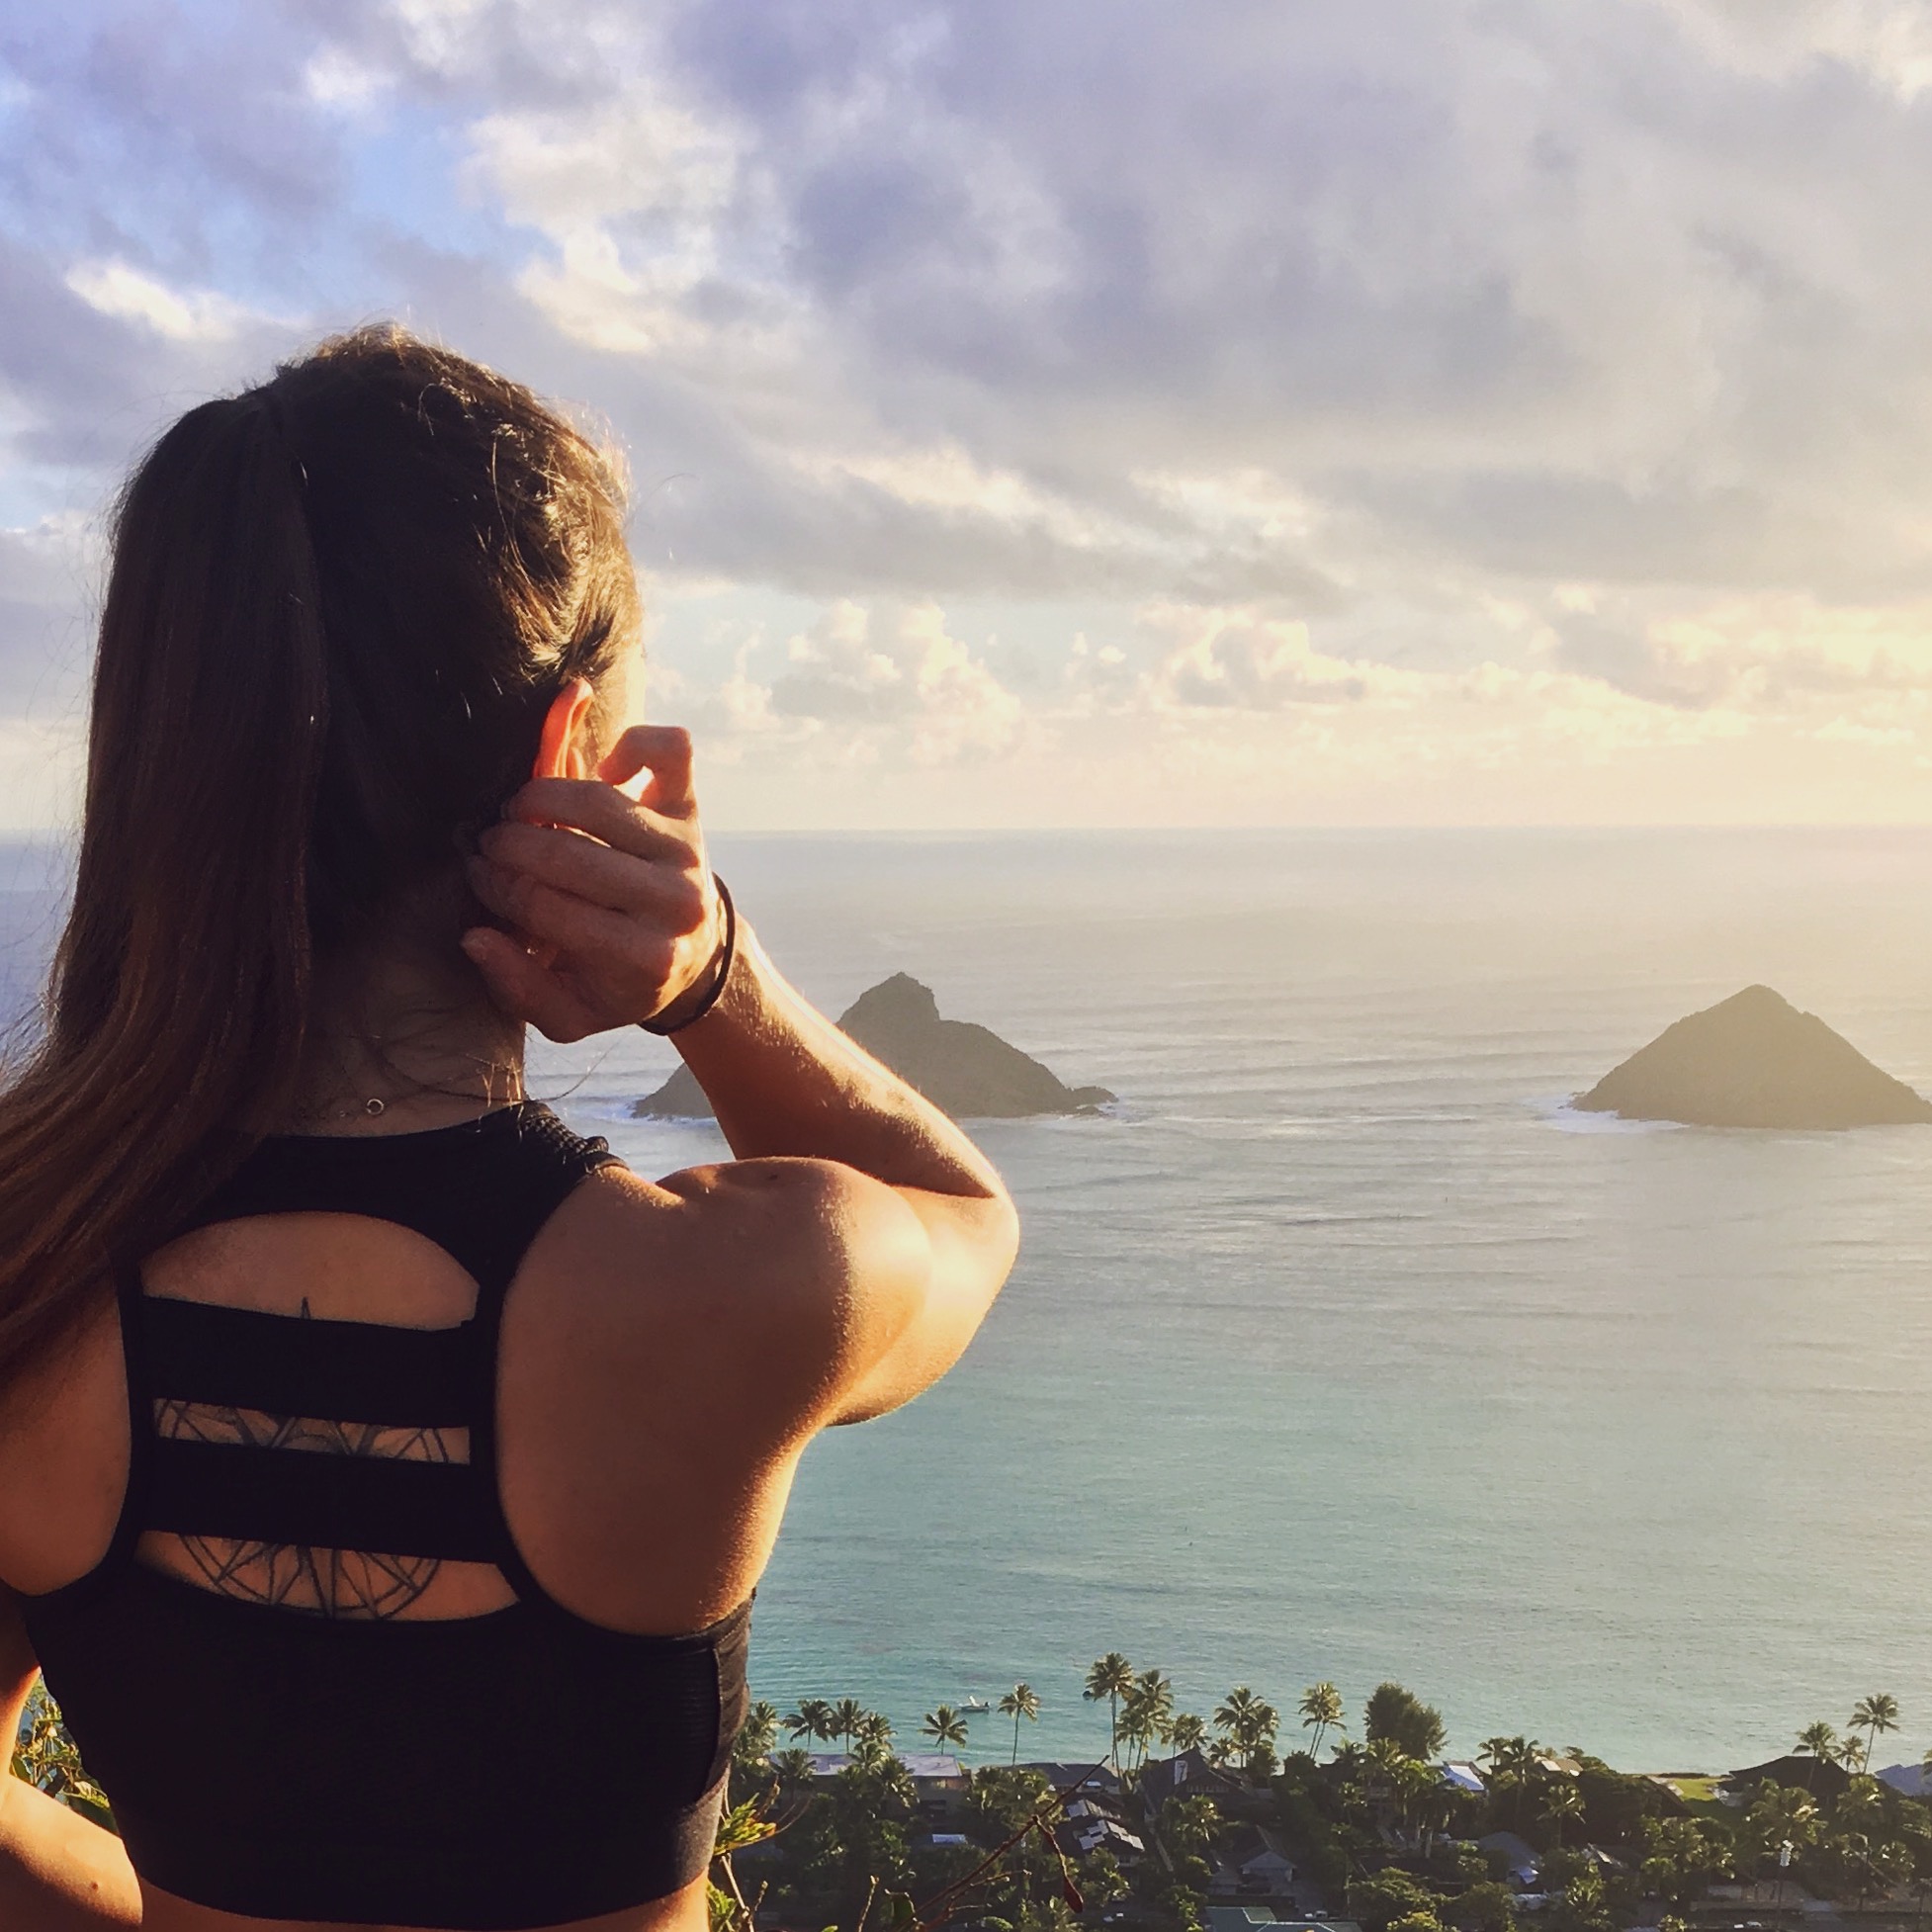
girl, sea, sky, body of water, water, vacation, beach, ocean, horizon, photography, summer, cloud, fun, sunlight, sunglasses, calm, happiness, coast, tourism